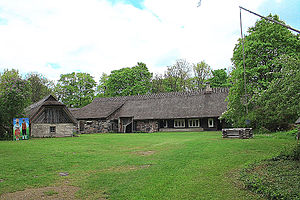
Muhu / Galleri
Muhu er Estlands tredjestørste ø efter Øsel og Hiiumaa. Muhu ligger nordøst for Øsel i Østersøen mellem Øsel og fastlandet. Øen har et areal på 198 km². Sammen med nogen mindre øer er øen Muhu en kommune i Saare fylke med 1844 indbyggere. Øens og kommunens administrationscentrum er Liiva.